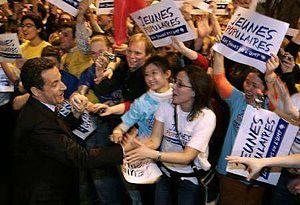
Les Jeunes Républicains est le mouvement de jeunesse du parti politique français Union pour un mouvement populaire puis Les Républicains.